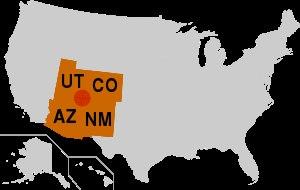
En géographie, un quadripoint est un point géographique où se rencontrent quatre entités administratives de même niveau, distinctes. Si cinq entités se rencontrent, on parle de quintipoint ; pour six entités, ce sera un hexapoint, pour sept entités : un heptapoint, etc.